Roskilde

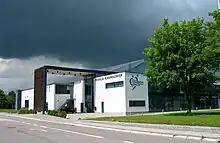
Roskilde Congress & Sports Centre

A major attraction in the city is the Viking Ship Museum ("Vikingeskibsmuseet") located alongside Roskilde Fjord. The centrepieces of its collection are the well-preserved remains of five 11th-century Viking ships, excavated from the fjord some north of the city in the late 1960s. The ships were scuttled there in the 11th century to block a navigation channel, protecting the city, then the Danish capital, from seaborne assault. The five Viking ships represent several distinct classes, such as the Longship and Warship, and smaller fishing and ferry boats. The ships on display range from 10 feet (3 m) to 50 feet (15 m) in length. The museum also undertakes research in experimental archaeology centred on Viking shipbuilding and seaworthiness. The boatyard, which also forms part of the museum, safeguards the Viking boat-building tradition by building and exhibiting full-scale ships on site.